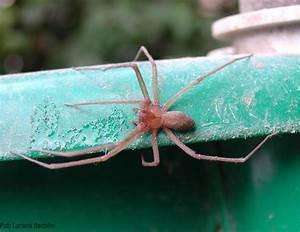
spider